Rodney Jory

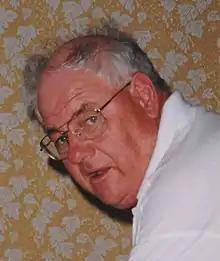

Rodney Leonard (Rod) Jory AM, (26 November 1938 – 14 October 2021), was an Australian physicist noted for establishing and running the National Youth Science Forum (NYSF/NSSS) and for his contributions to Australian teams which have competed at the International Physics Olympiad. He retired from the position of director of the NYSF in January 2005. He died in 2021 in Merimbula, New South Wales, at the age of 82.